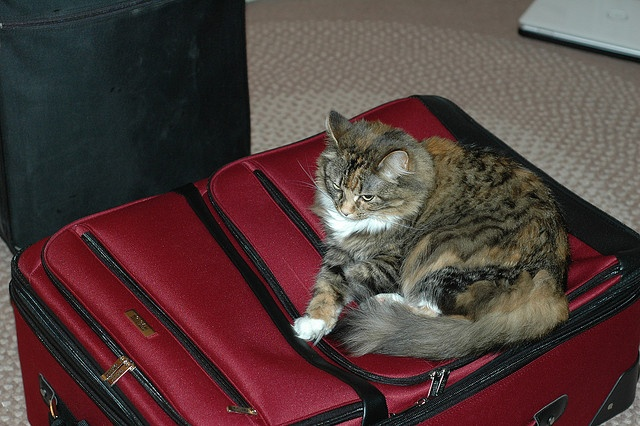
A cat sleeping on top of a red piece of luggage.
A cat is sitting on a closed suitcase.
a close up of a cat sitting on a luggage bag
A brown, black and white cat sitting on a red suitcase.
Striped cat laying on top of red luggage.